Panionios F.C.

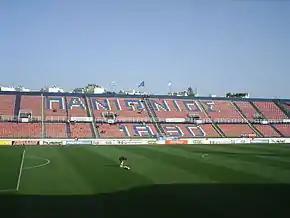
Nea Smyrni Stadium, West Stand

In November 1937, Panionios G.S.S. Board of Directors led by President D. Karabatis and the Municipality of Nea Smyrni agreed to relocate the club in Nea Smyrni, the Athens suburb that was mainly inhabited by Greek World War I refugees coming from İzmir, the club's historical home. Construction works started in 1938, and were completed one year later.